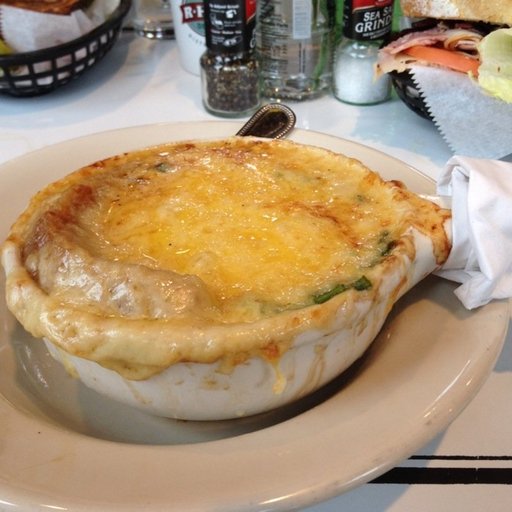
Label: french_onion_soup